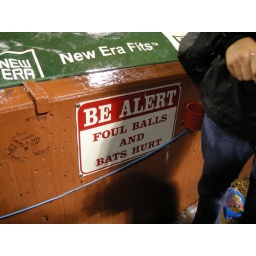
These signs were on the wall in front of us. Yes, we were that close to the field.